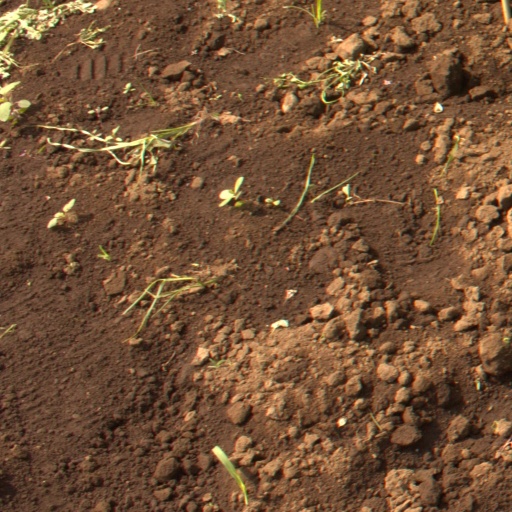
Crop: soybean